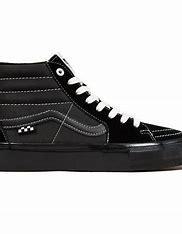
Brand: Vans
Model: Skate